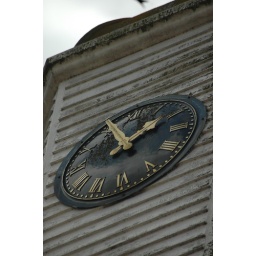
this is the clock tower in town